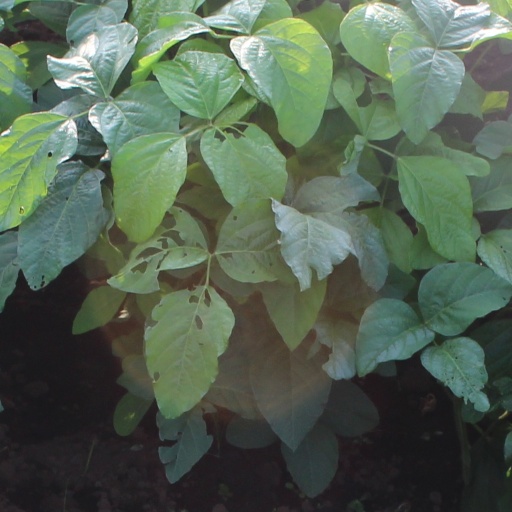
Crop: soybean